Armed Forces of Bolivia

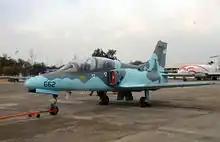
K-8VB karakorum of the FAB

The Bolivian air force ("Fuerza Aérea Boliviana", FAB) is the air branch of the armed forces of Bolivia. The Bolivian Air Force has nine air bases, located at La Paz, Cochabamba, Santa Cruz, Puerto Suárez, Tarija, Villamontes, Cobija, Riberalta, and Roboré.